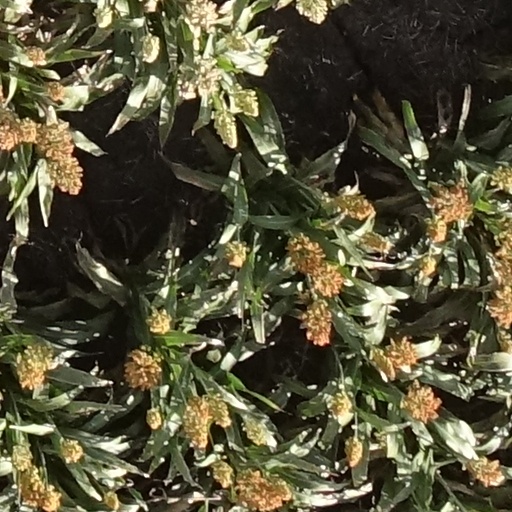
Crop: sorghum